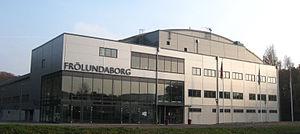
Le Frölundaborg est une patinoire de Göteborg, en Suède.